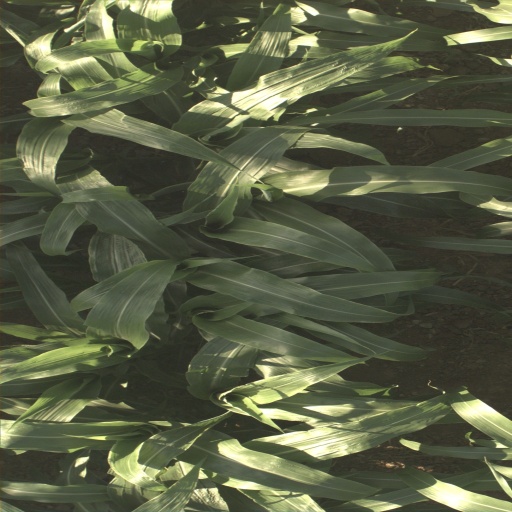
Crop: sorghum